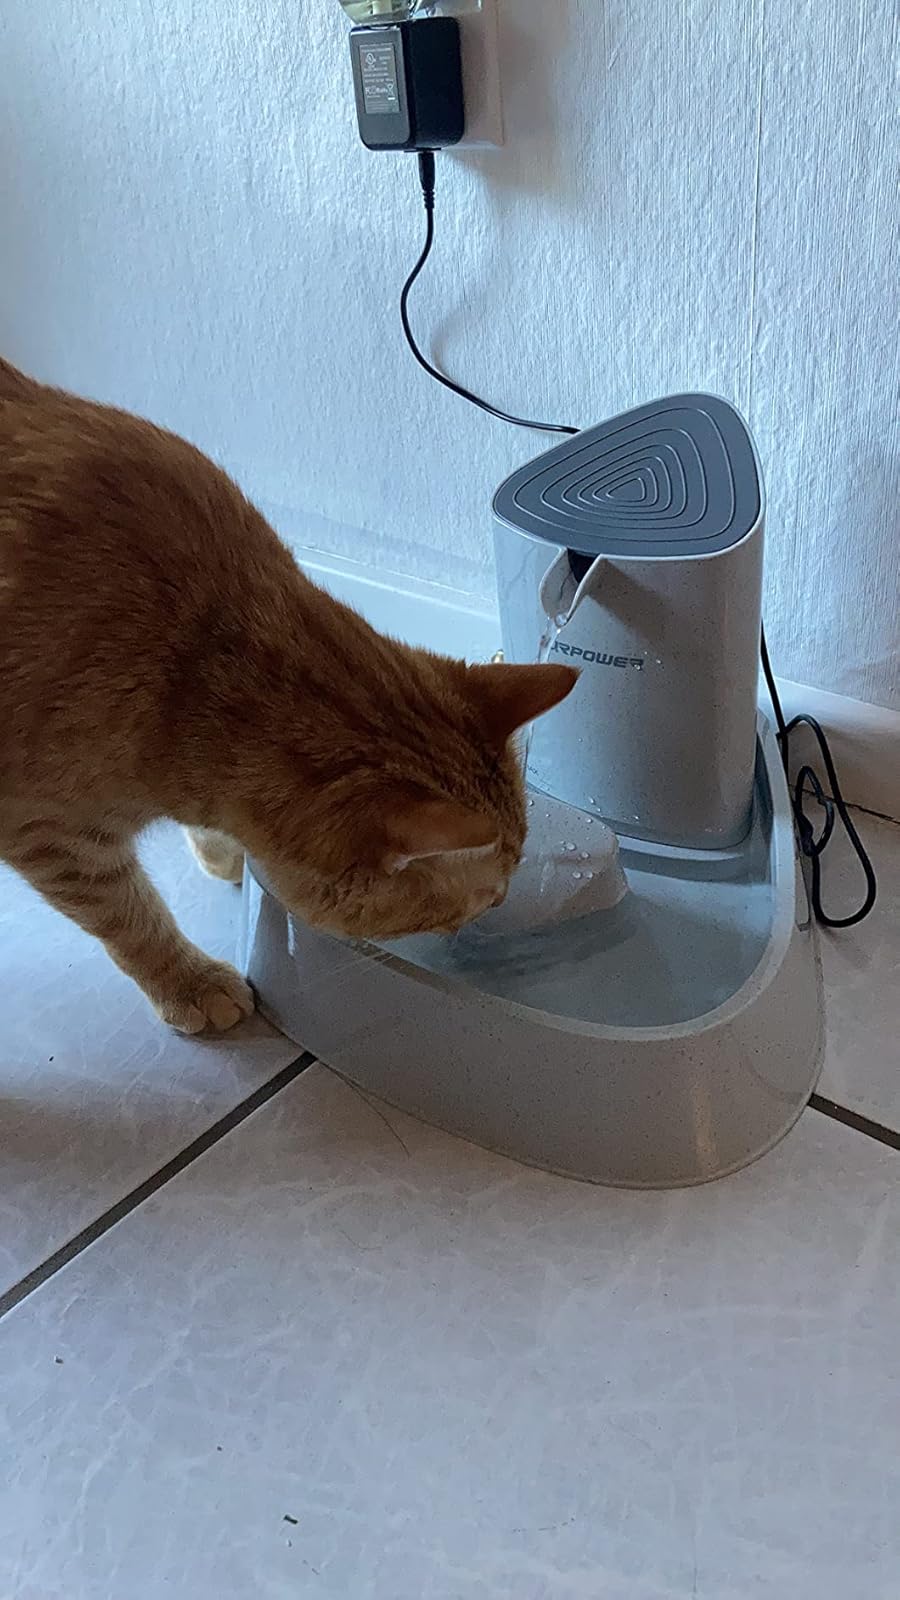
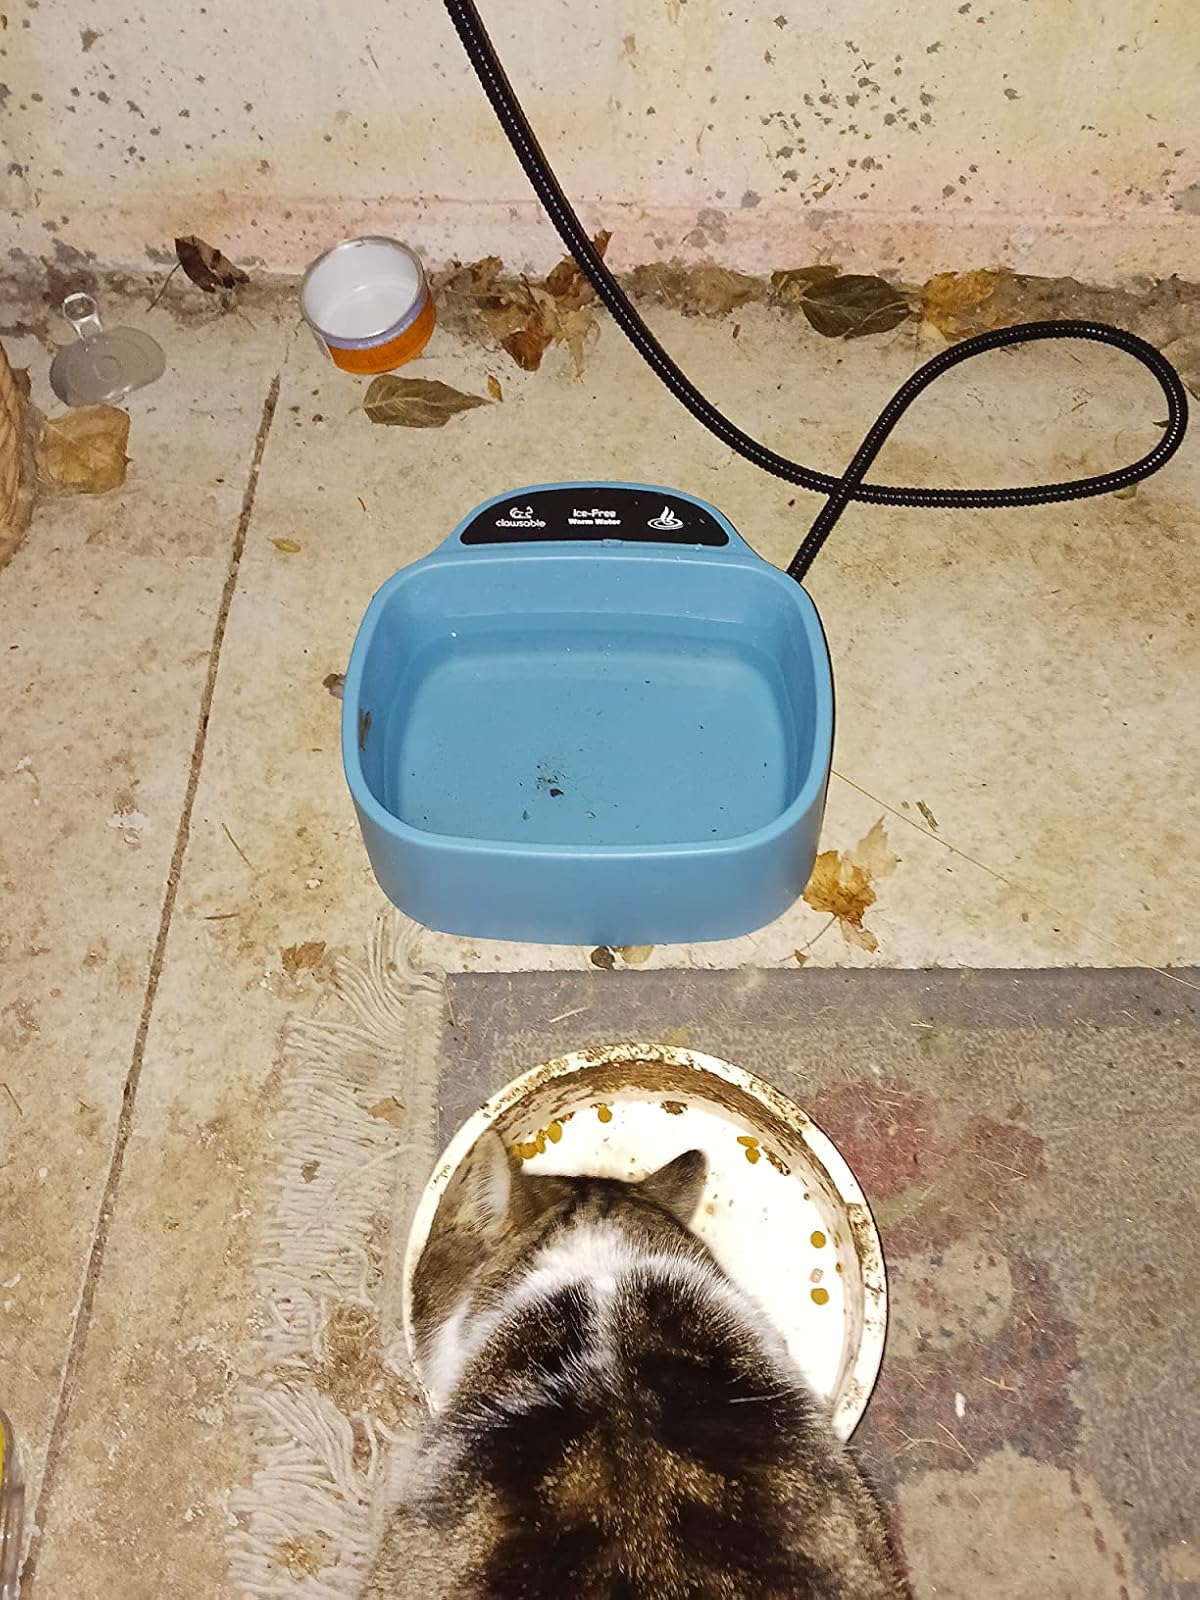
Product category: items_bowl
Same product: no